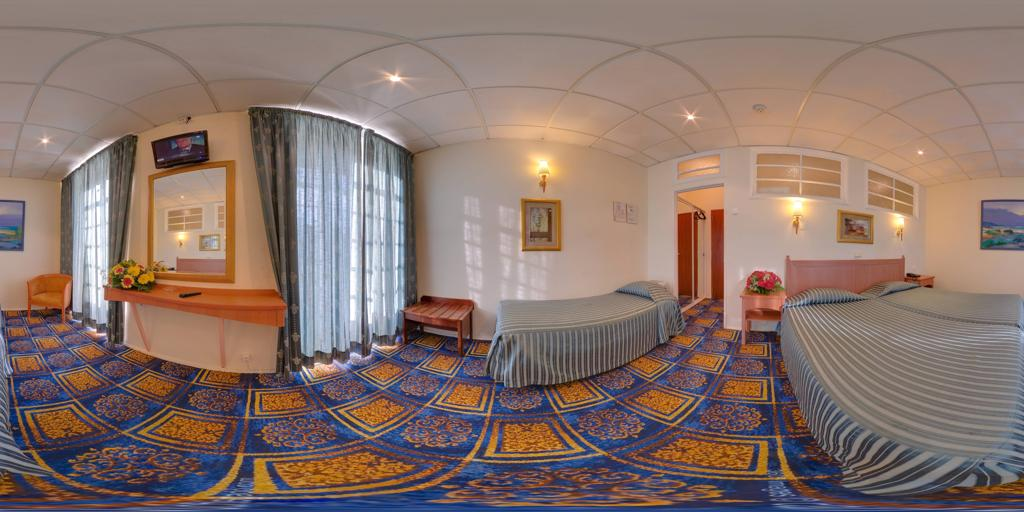
Referred object: single bed

Referred object: the single bed opposite the double bed